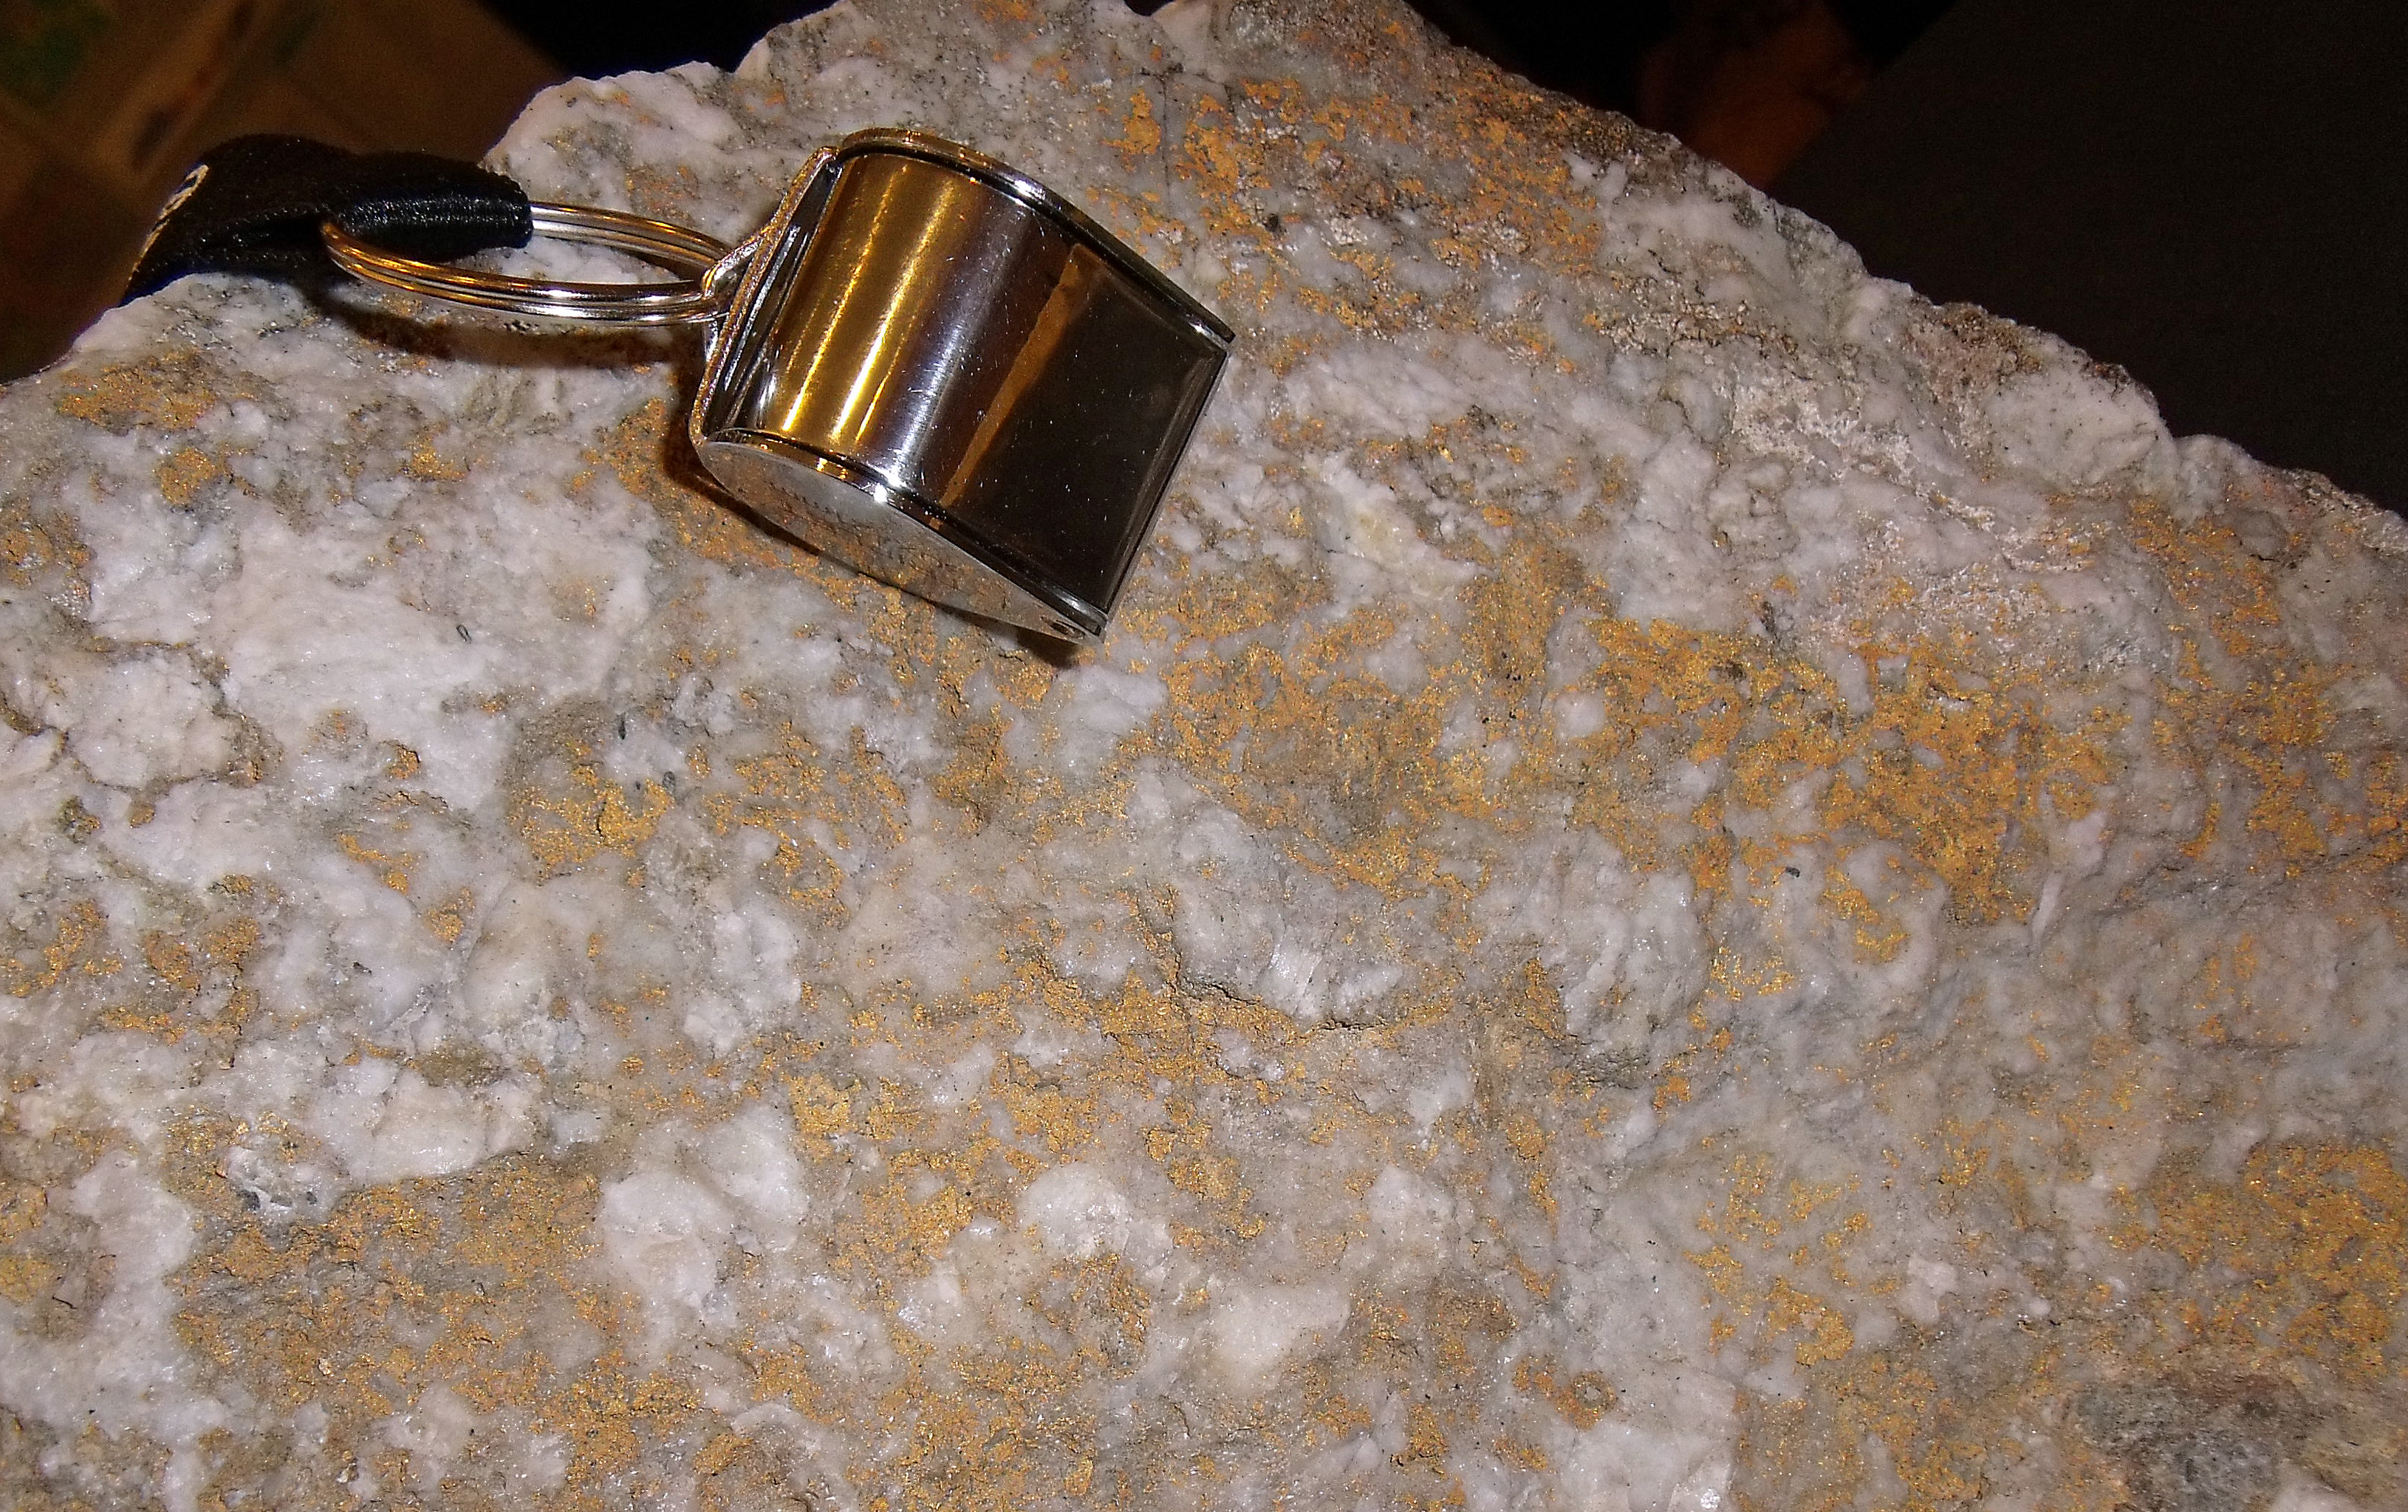
material, yukon, geology, gold, canada, conference, 2010, subarcticmike, specimen, wikimedia, mining, vancouverroundup, prospector, handlens, highgrade, newfind, nativegold, visiblegold, fracturefacing